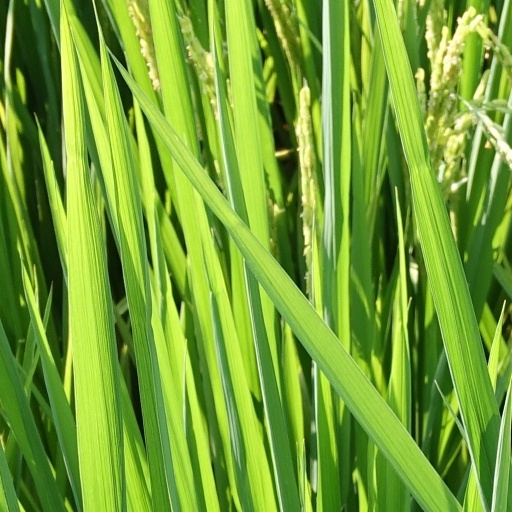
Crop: rice